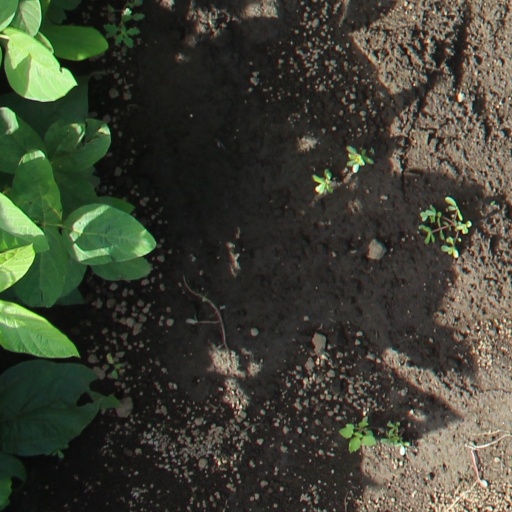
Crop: soybean